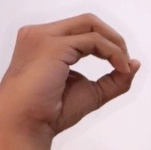
ASL sign: O